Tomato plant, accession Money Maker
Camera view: vertical (180 deg); turntable rotation: 150 degrees
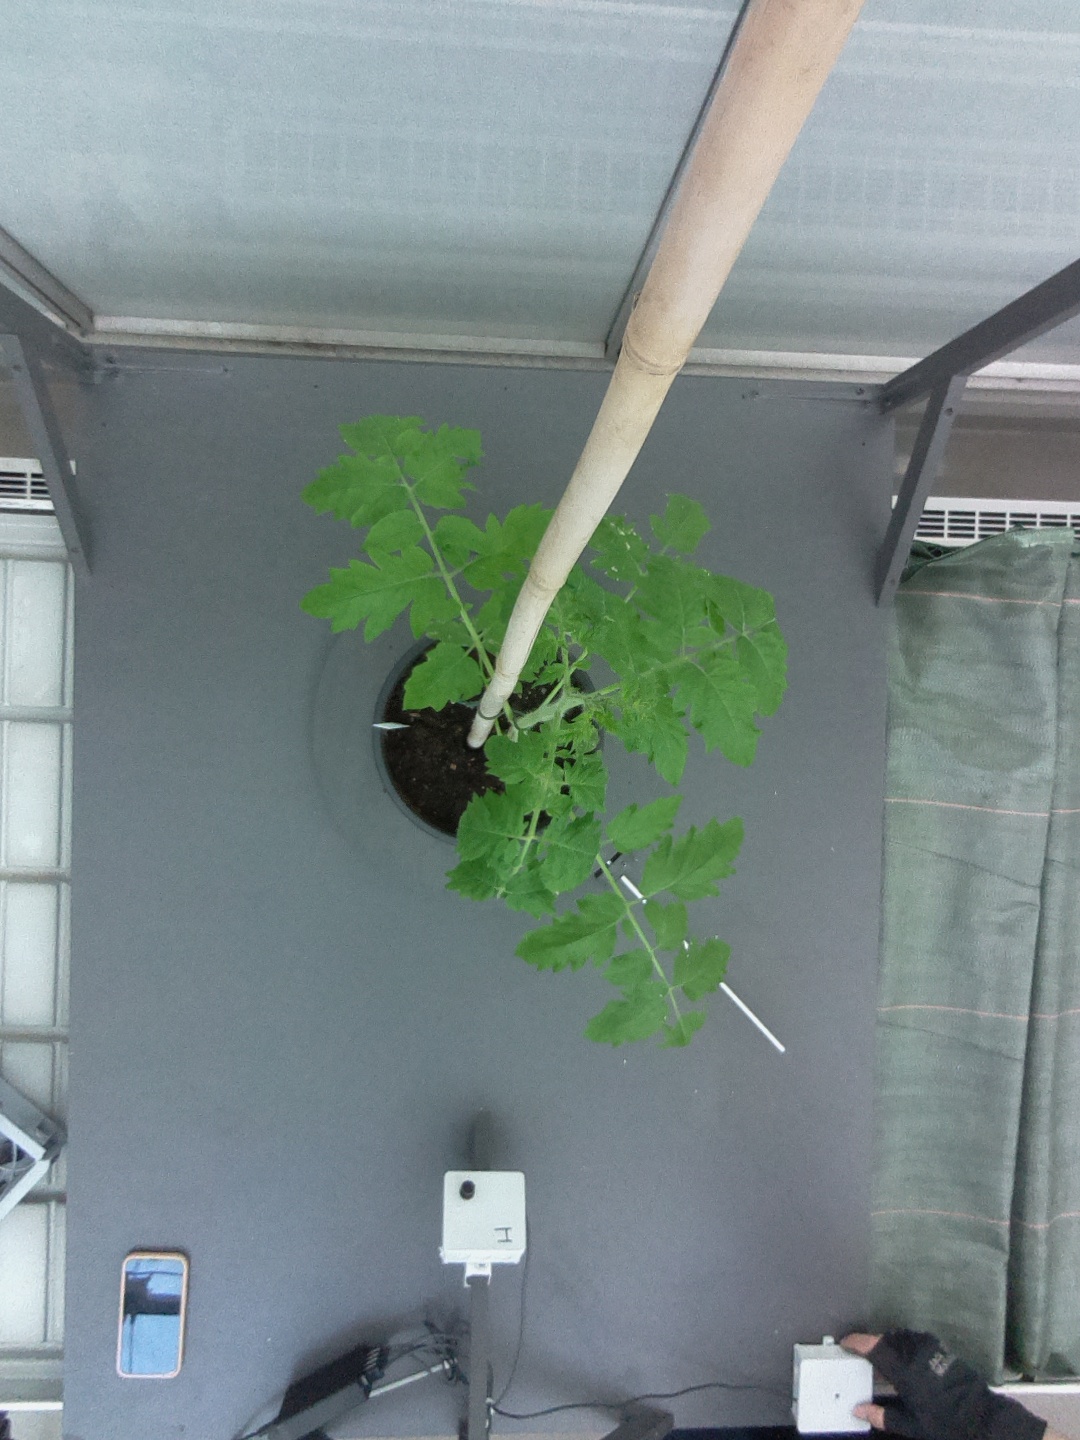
BBCH growth stage 13: 6 of true leaves visible